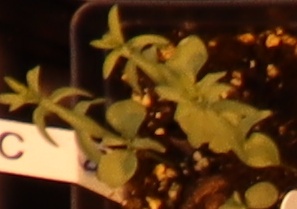
Label: Flax